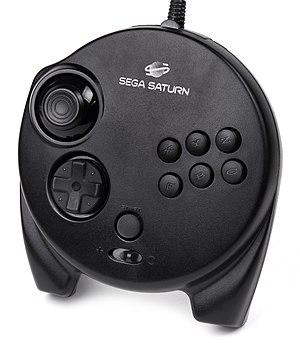
Daytona USA: Championship Circuit Edition est un jeu vidéo de course de NASCAR sorti sur Saturn en 1996. Le jeu a été développé par Sega CS et édité par Sega, Tec Toy et Samsung. Il fait partie de la série Daytona USA, dont il représente la deuxième adaptation sur Saturn.
La Saturn ou Sega Saturn est une console de jeux vidéo de cinquième génération commercialisée par Sega. Quatrième console de salon conçue par l'entreprise japonaise, succédant à la Mega Drive, elle sort le 22 novembre 1994 au Japon, le 11 mai 1995 en Amérique du Nord et le 8 juillet 1995 en Europe. La Saturn est dotée d'une architecture intégrant huit processeurs, dont deux microprocesseurs, deux processeurs graphiques et deux dédiés à l'audio. Ses jeux sont édités au format CD-ROM et sa ludothèque se compose de nombreux jeux issus de l'arcade, ainsi que de titres originaux.
Daytona USA C.C.E. Net Link Edition est un jeu vidéo de course de NASCAR sorti le 16 février 1998 exclusivement sur Saturn, uniquement en Amérique du Nord. Le jeu a été développé par Sega AM2 et Sega AM3 et édité par Sega. Il fait partie de la série Daytona USA, dont il représente la quatrième et dernière adaptation sur Saturn.